Mathura Das Mathur

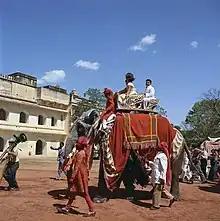
Mathur, sitting behind U.S. First Lady Jacqueline Kennedy on an elephant in the courtyard of Amber Palace in Jaipur, 19 March 1962.

Mathura Das Mathur (6 September 1918 – 14 April 1993) was an Indian politician from Rajasthan. He was born at Jodhpur and studied at Lucknow University. He joined Indian National Congress. In 1948, he became the Health and Education minister of the first government of Marwar state. He was elected to the 2nd Lok Sabha from Nagaur in 1957. He was the Home Minister in the Rajasthan government from 1962 to 1967. He was the First Chief Whip in the Rajasthan Legislative Assembly from 1952 to 1957.